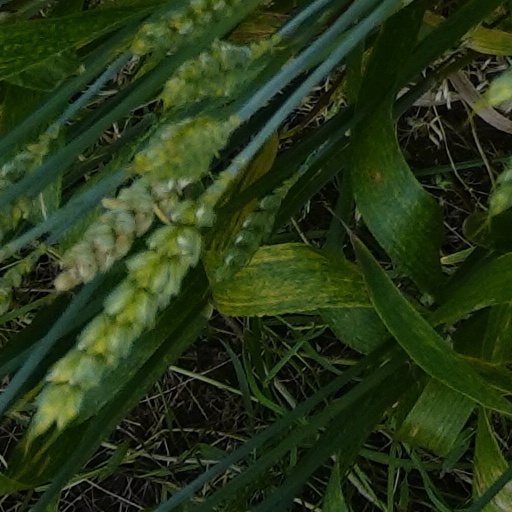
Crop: wheat